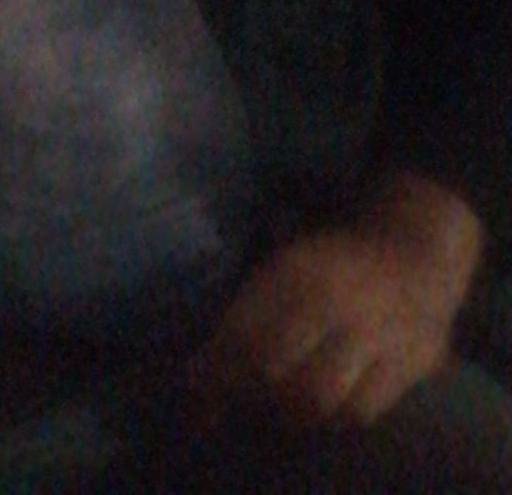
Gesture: no_gesture